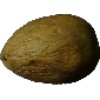
Label: Papaya 1